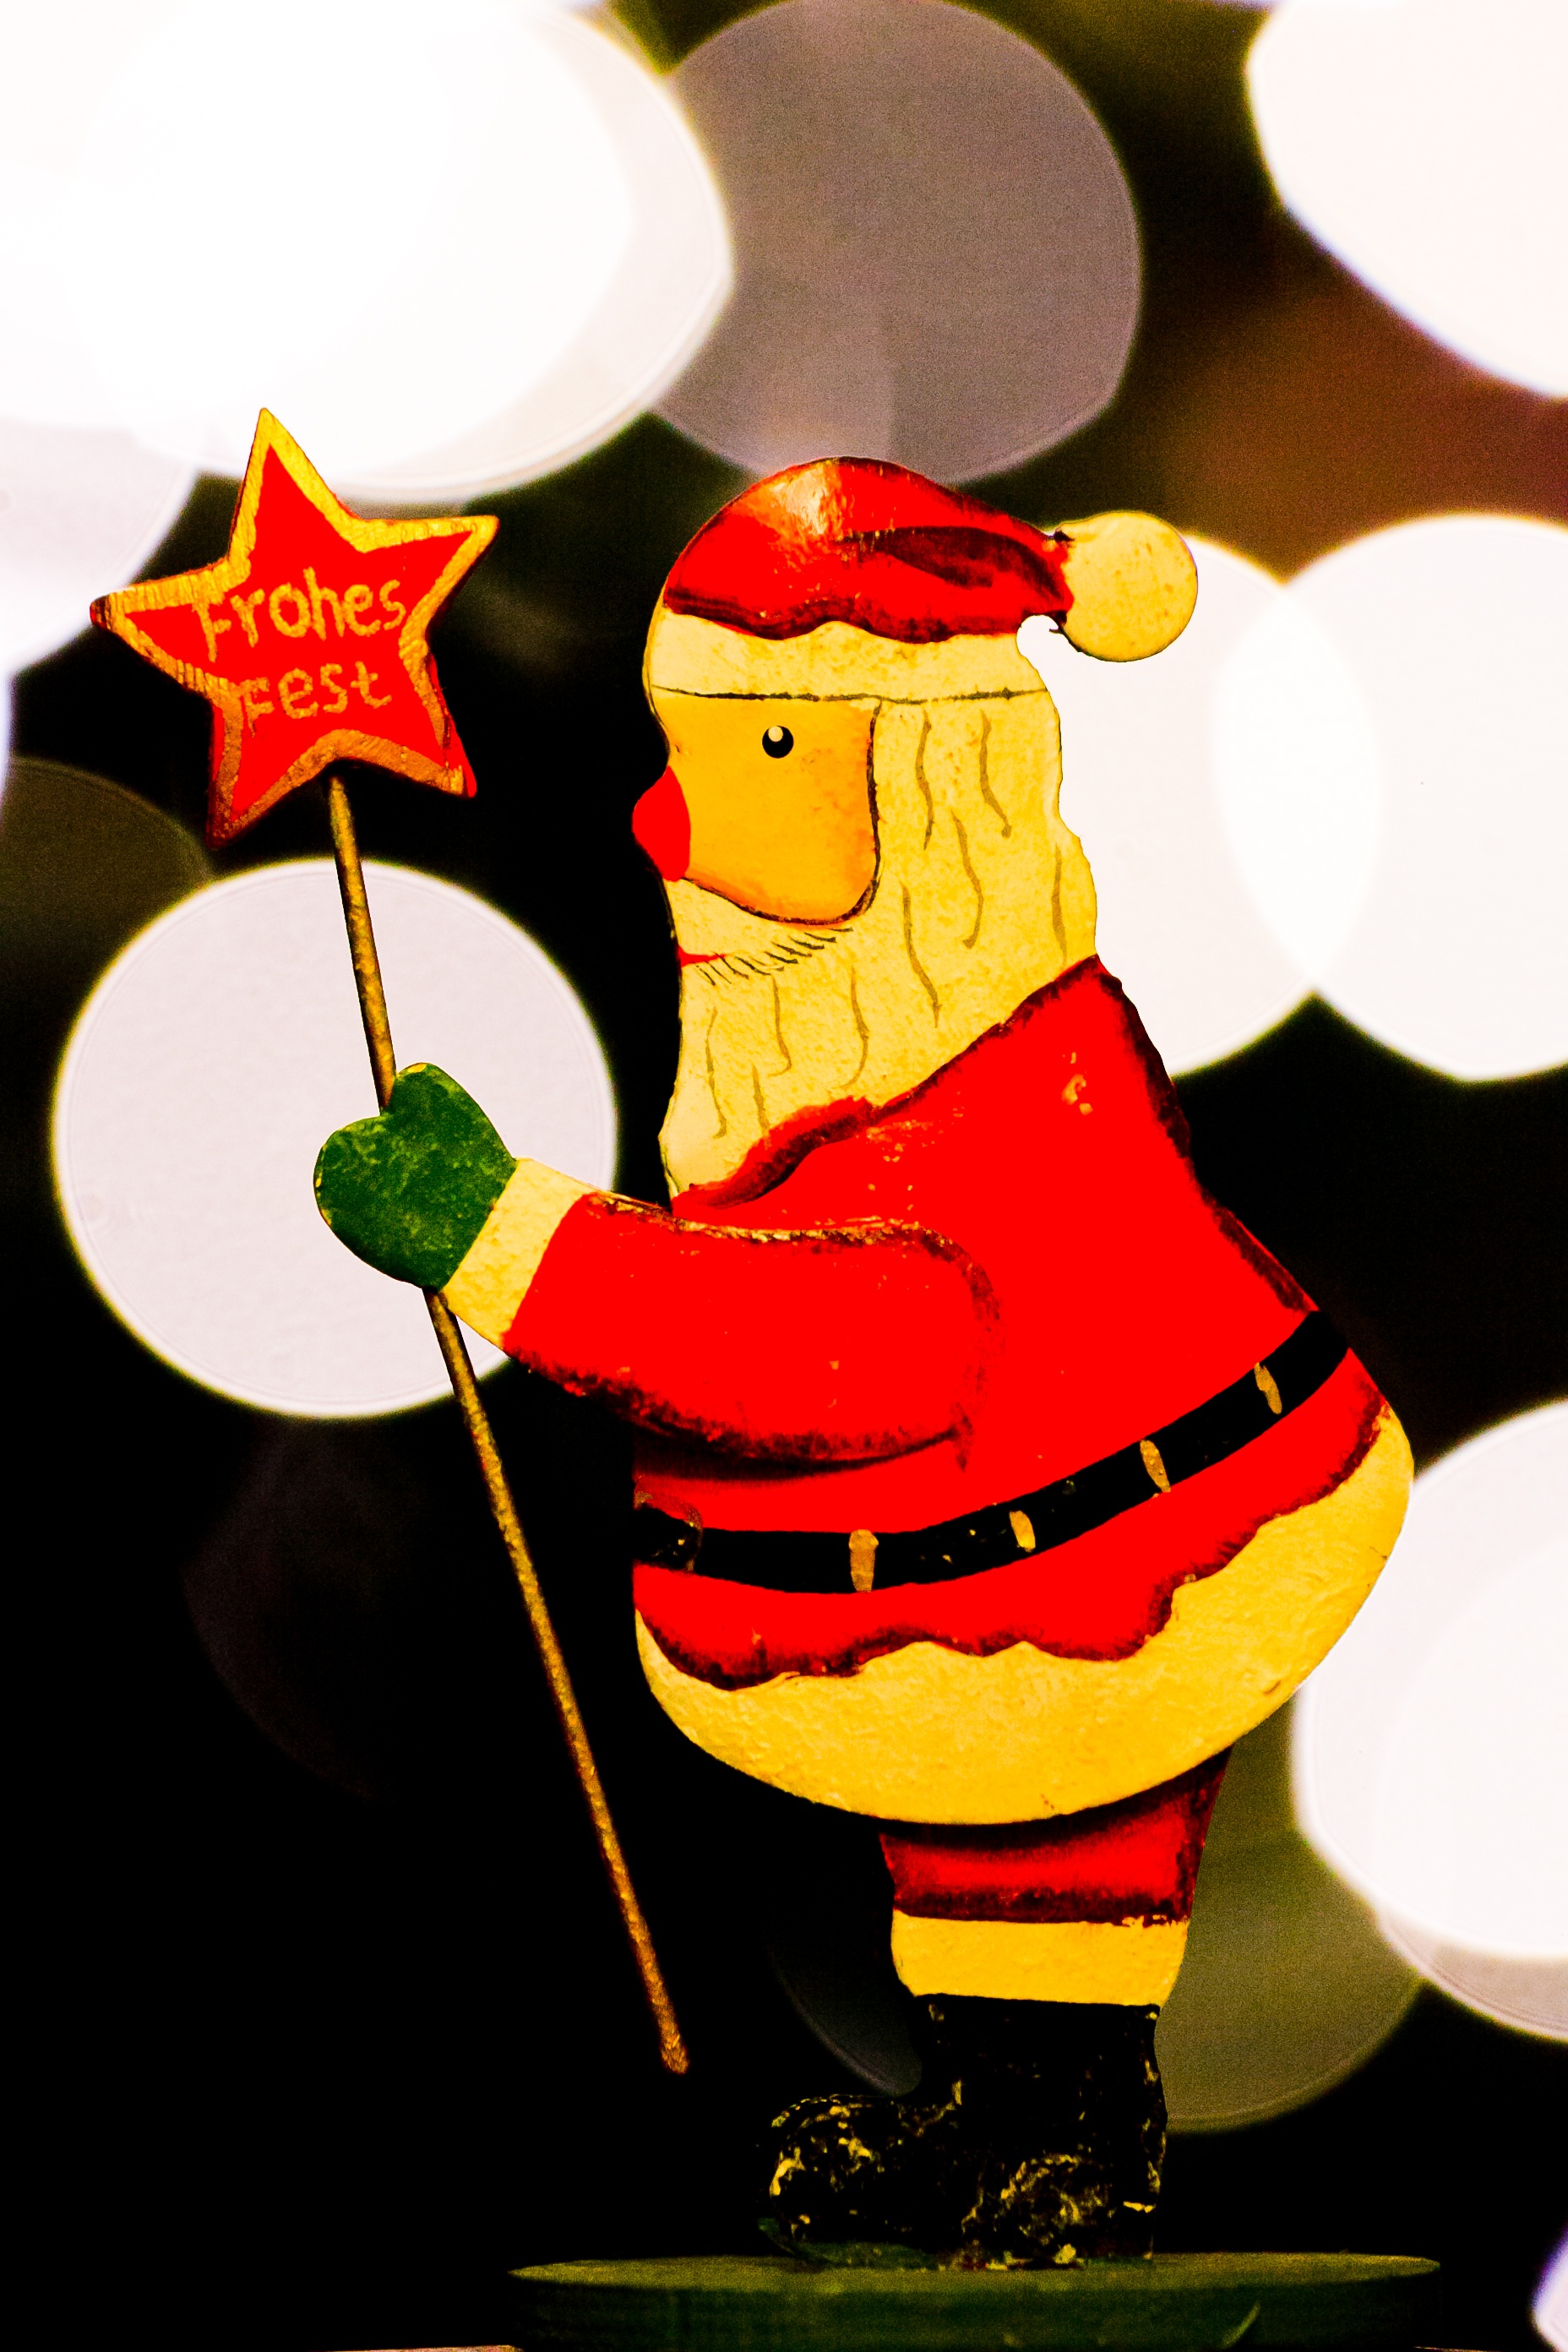
light, christmas, advent, art, lights, illustration, december, greeting, santa claus, greetings, cartoon, embassy, happy fixed